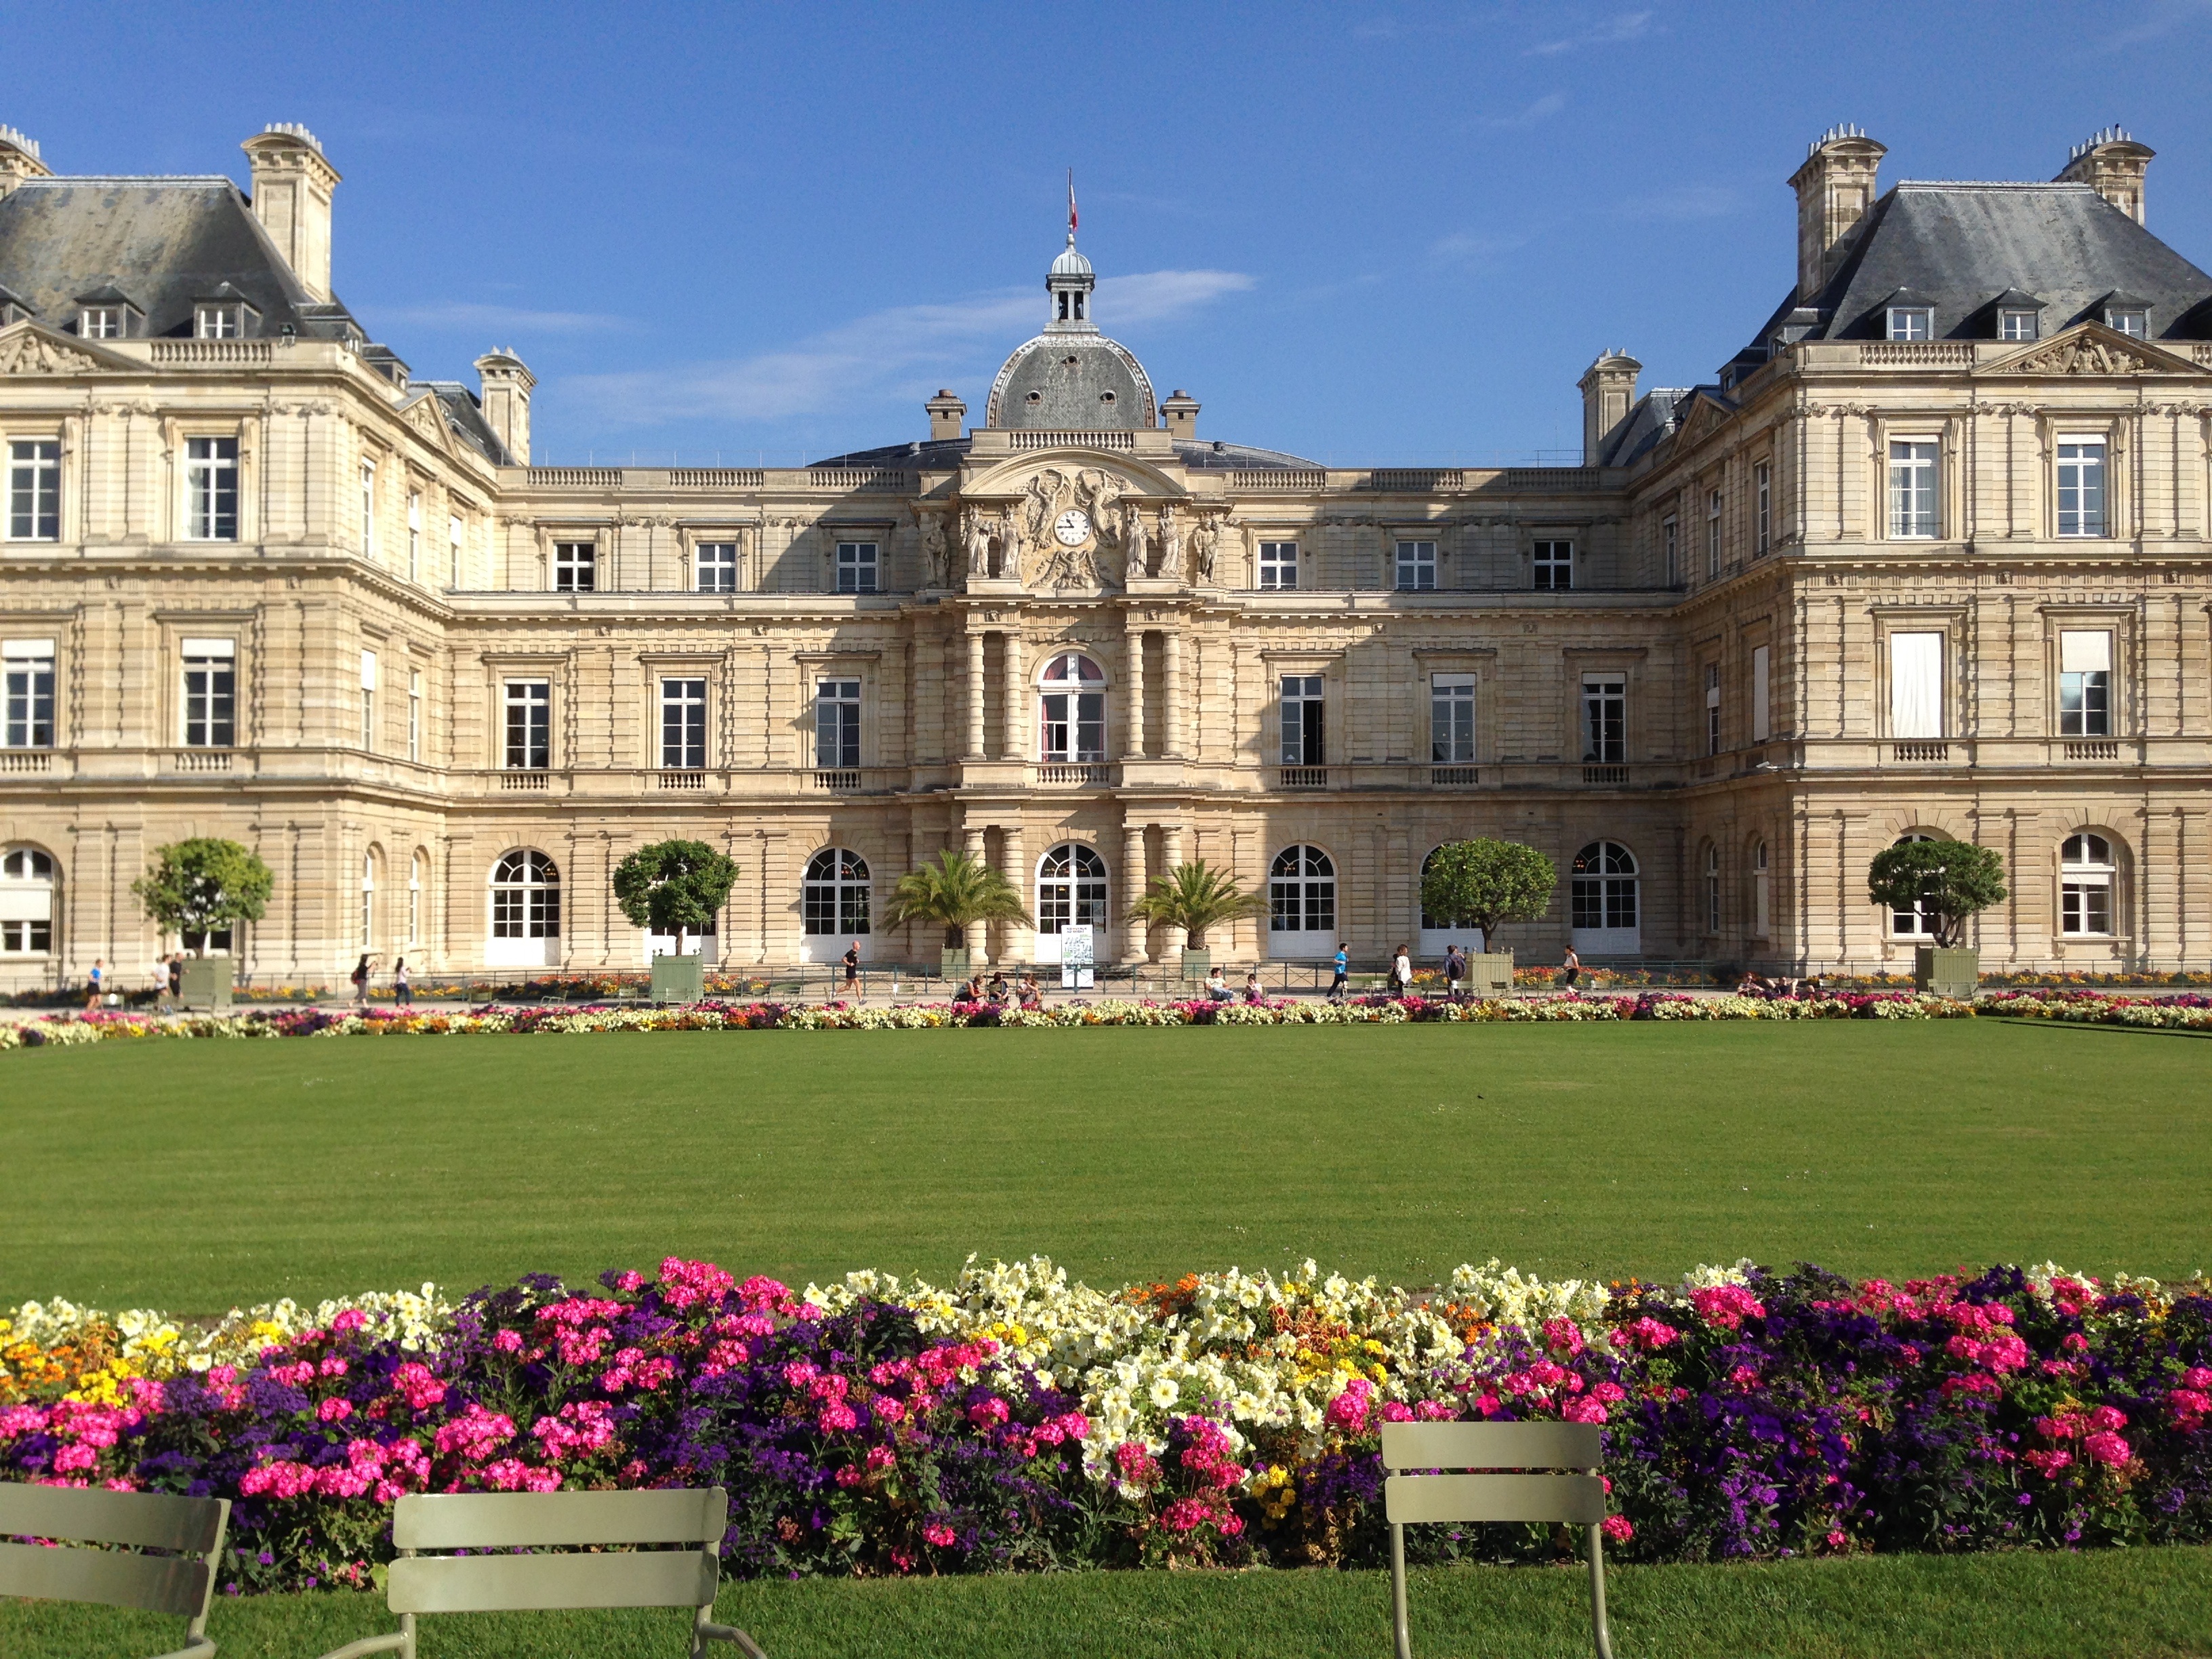
lawn, mansion, flower, building, chateau, palace, paris, plaza, landmark, garden, tourism, monastery, town square, gardens, luxembourg, estate, manor house, stately home